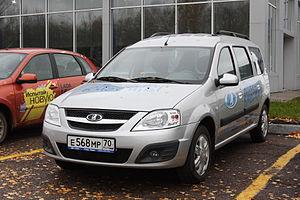
La Lada Largus est une automobile à carrosserie break annoncée comme un nouveau modèle de la gamme Lada au salon de Moscou en 2010.